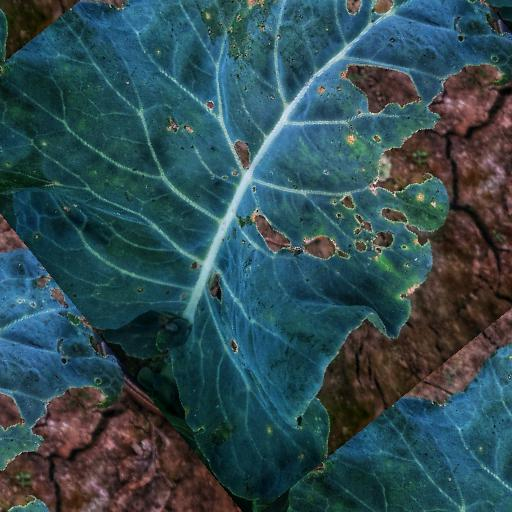
Label: Black Rot